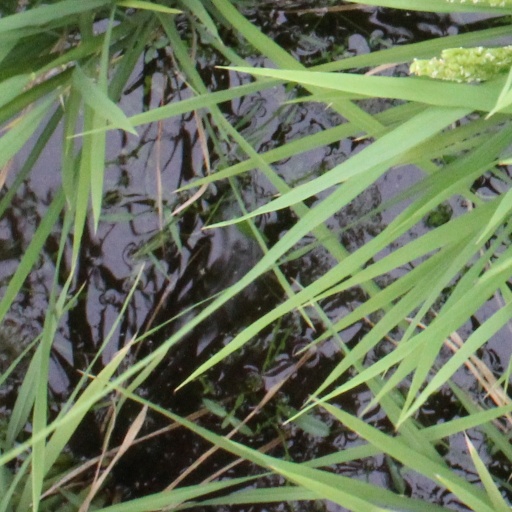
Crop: rice